Cabela's Trophy Bucks

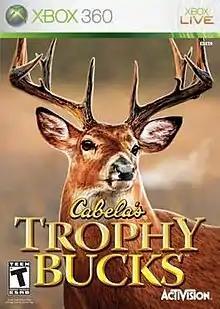
Xbox 360 cover art

Cabela's Trophy Bucks is a hunting simulation video game, in which a player can track and stalk a variety of trophy deer over 24 states and provinces across North America. Species includes whitetail, Rocky Mountain mule deer, sitka, desert mule deer, Columbian black tail and many others.